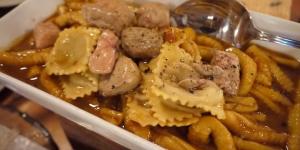
raviolis rellenos de gallina y trufas